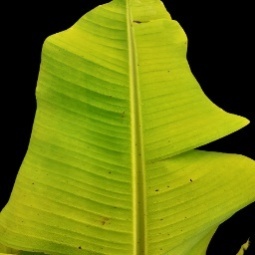
Label: Sulphur